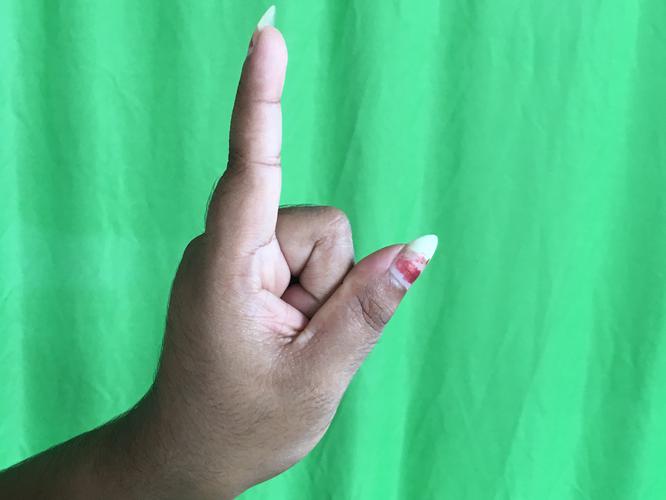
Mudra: Suchi
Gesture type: single_hand